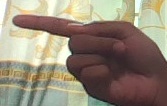
ASL sign: G